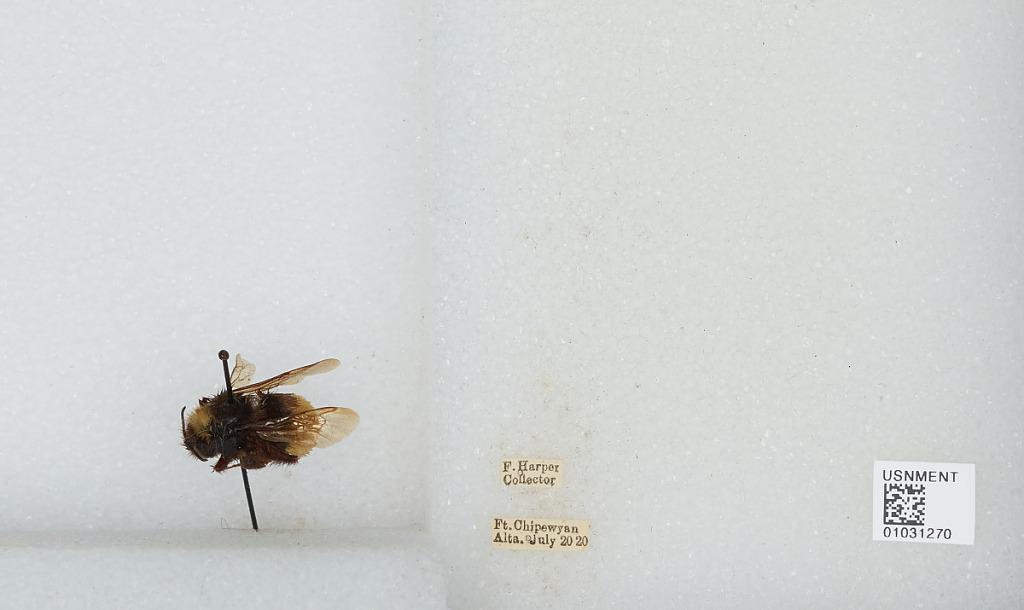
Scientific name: Bombus (Bombus) terricola Kirby
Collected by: F. Harper
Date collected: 1920-7-20
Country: Canada
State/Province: Alberta
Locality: Fort Chipewyan
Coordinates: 58.7167, -111.15